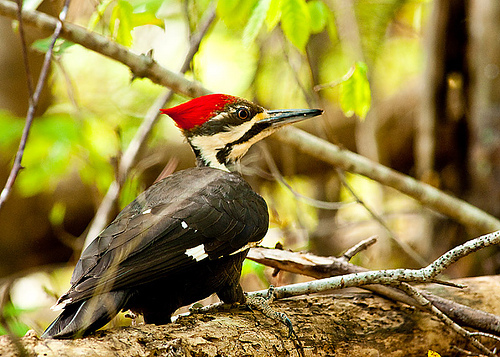
this bird is very colorful with brown, yellow, black, and bright red feathers on it's head, brown, black, and white feathers covering it's round body, and it's straight black beak.
this bird has a black body, white and black striped throat and a red crown.
a medium bird with a white face with black stripes, bright red crown, and black body.
this bird has a black body, white neck, and red crown with a long pointy bill.
medium to large black red and grey bird with medium tarsus and long black beakthe bird has a blazing red crown, black and white cheek and throat and long pointed bill.
this bird has a bright red crown and a long slender bill, a white head with gray nape, cheek patch, and malar stripe.
this large bird has a red crown, white and black striped neck, with black wings.
this is a black bird with a black and white head and a red crown with a mohawk.
this bird has a red crown with a black beak and brown coverts.
Species: Pileated Woodpecker